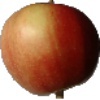
Label: Apple Red 2